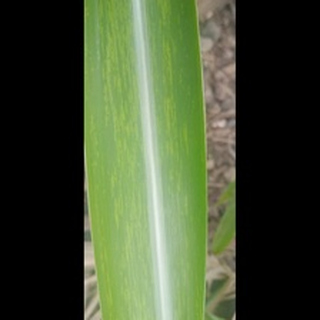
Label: sugarcane_mosaic